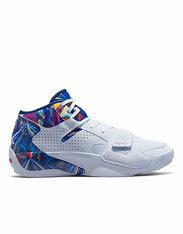
Brand: Jordan
Model: Zion 2